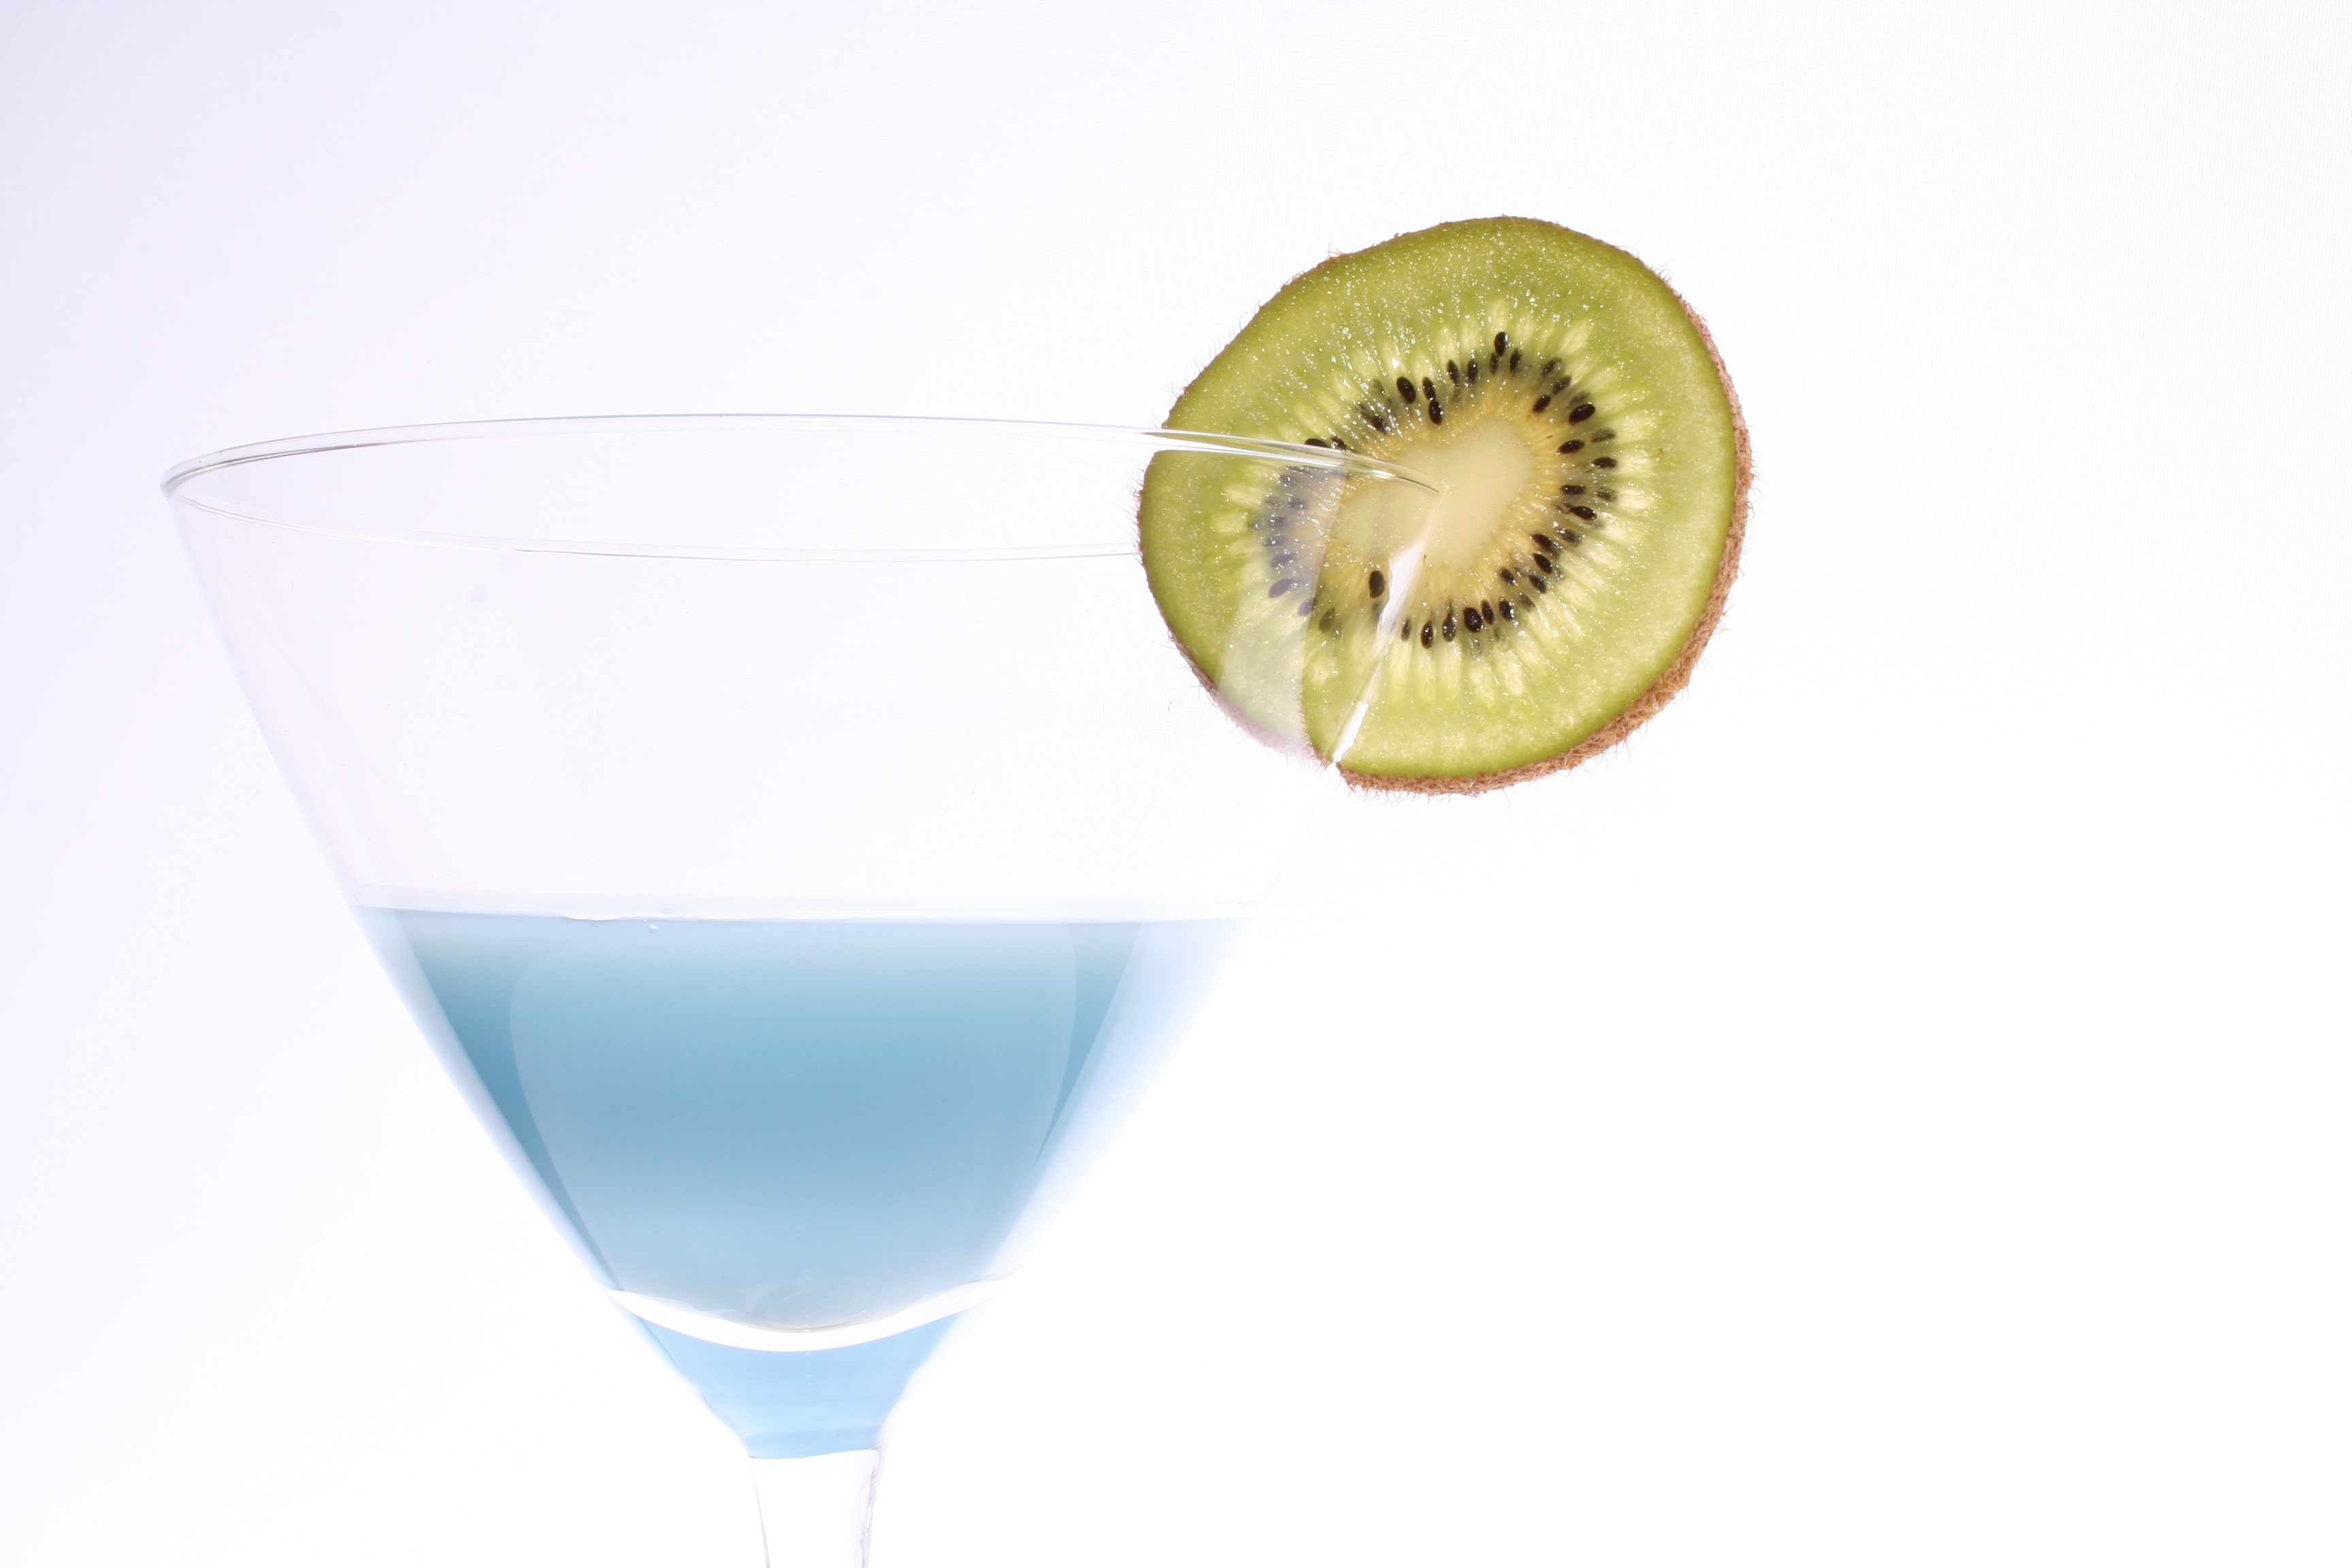
fruit, glass, summer, produce, holiday, drink, leisure, alcohol, cocktail, martini, alcoholic, kiwi, refreshment, alcoholic beverage